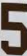
Number: 5